International propagation of the Salafi movement and Wahhabism

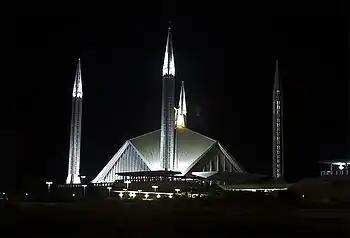
Faisal Mosque in Islamabad was built after a $28 million grant from King Faisal of Saudi Arabia.

More than 1,500 mosques were built around the world from 1975 to 2000 paid for by Saudi public funds.